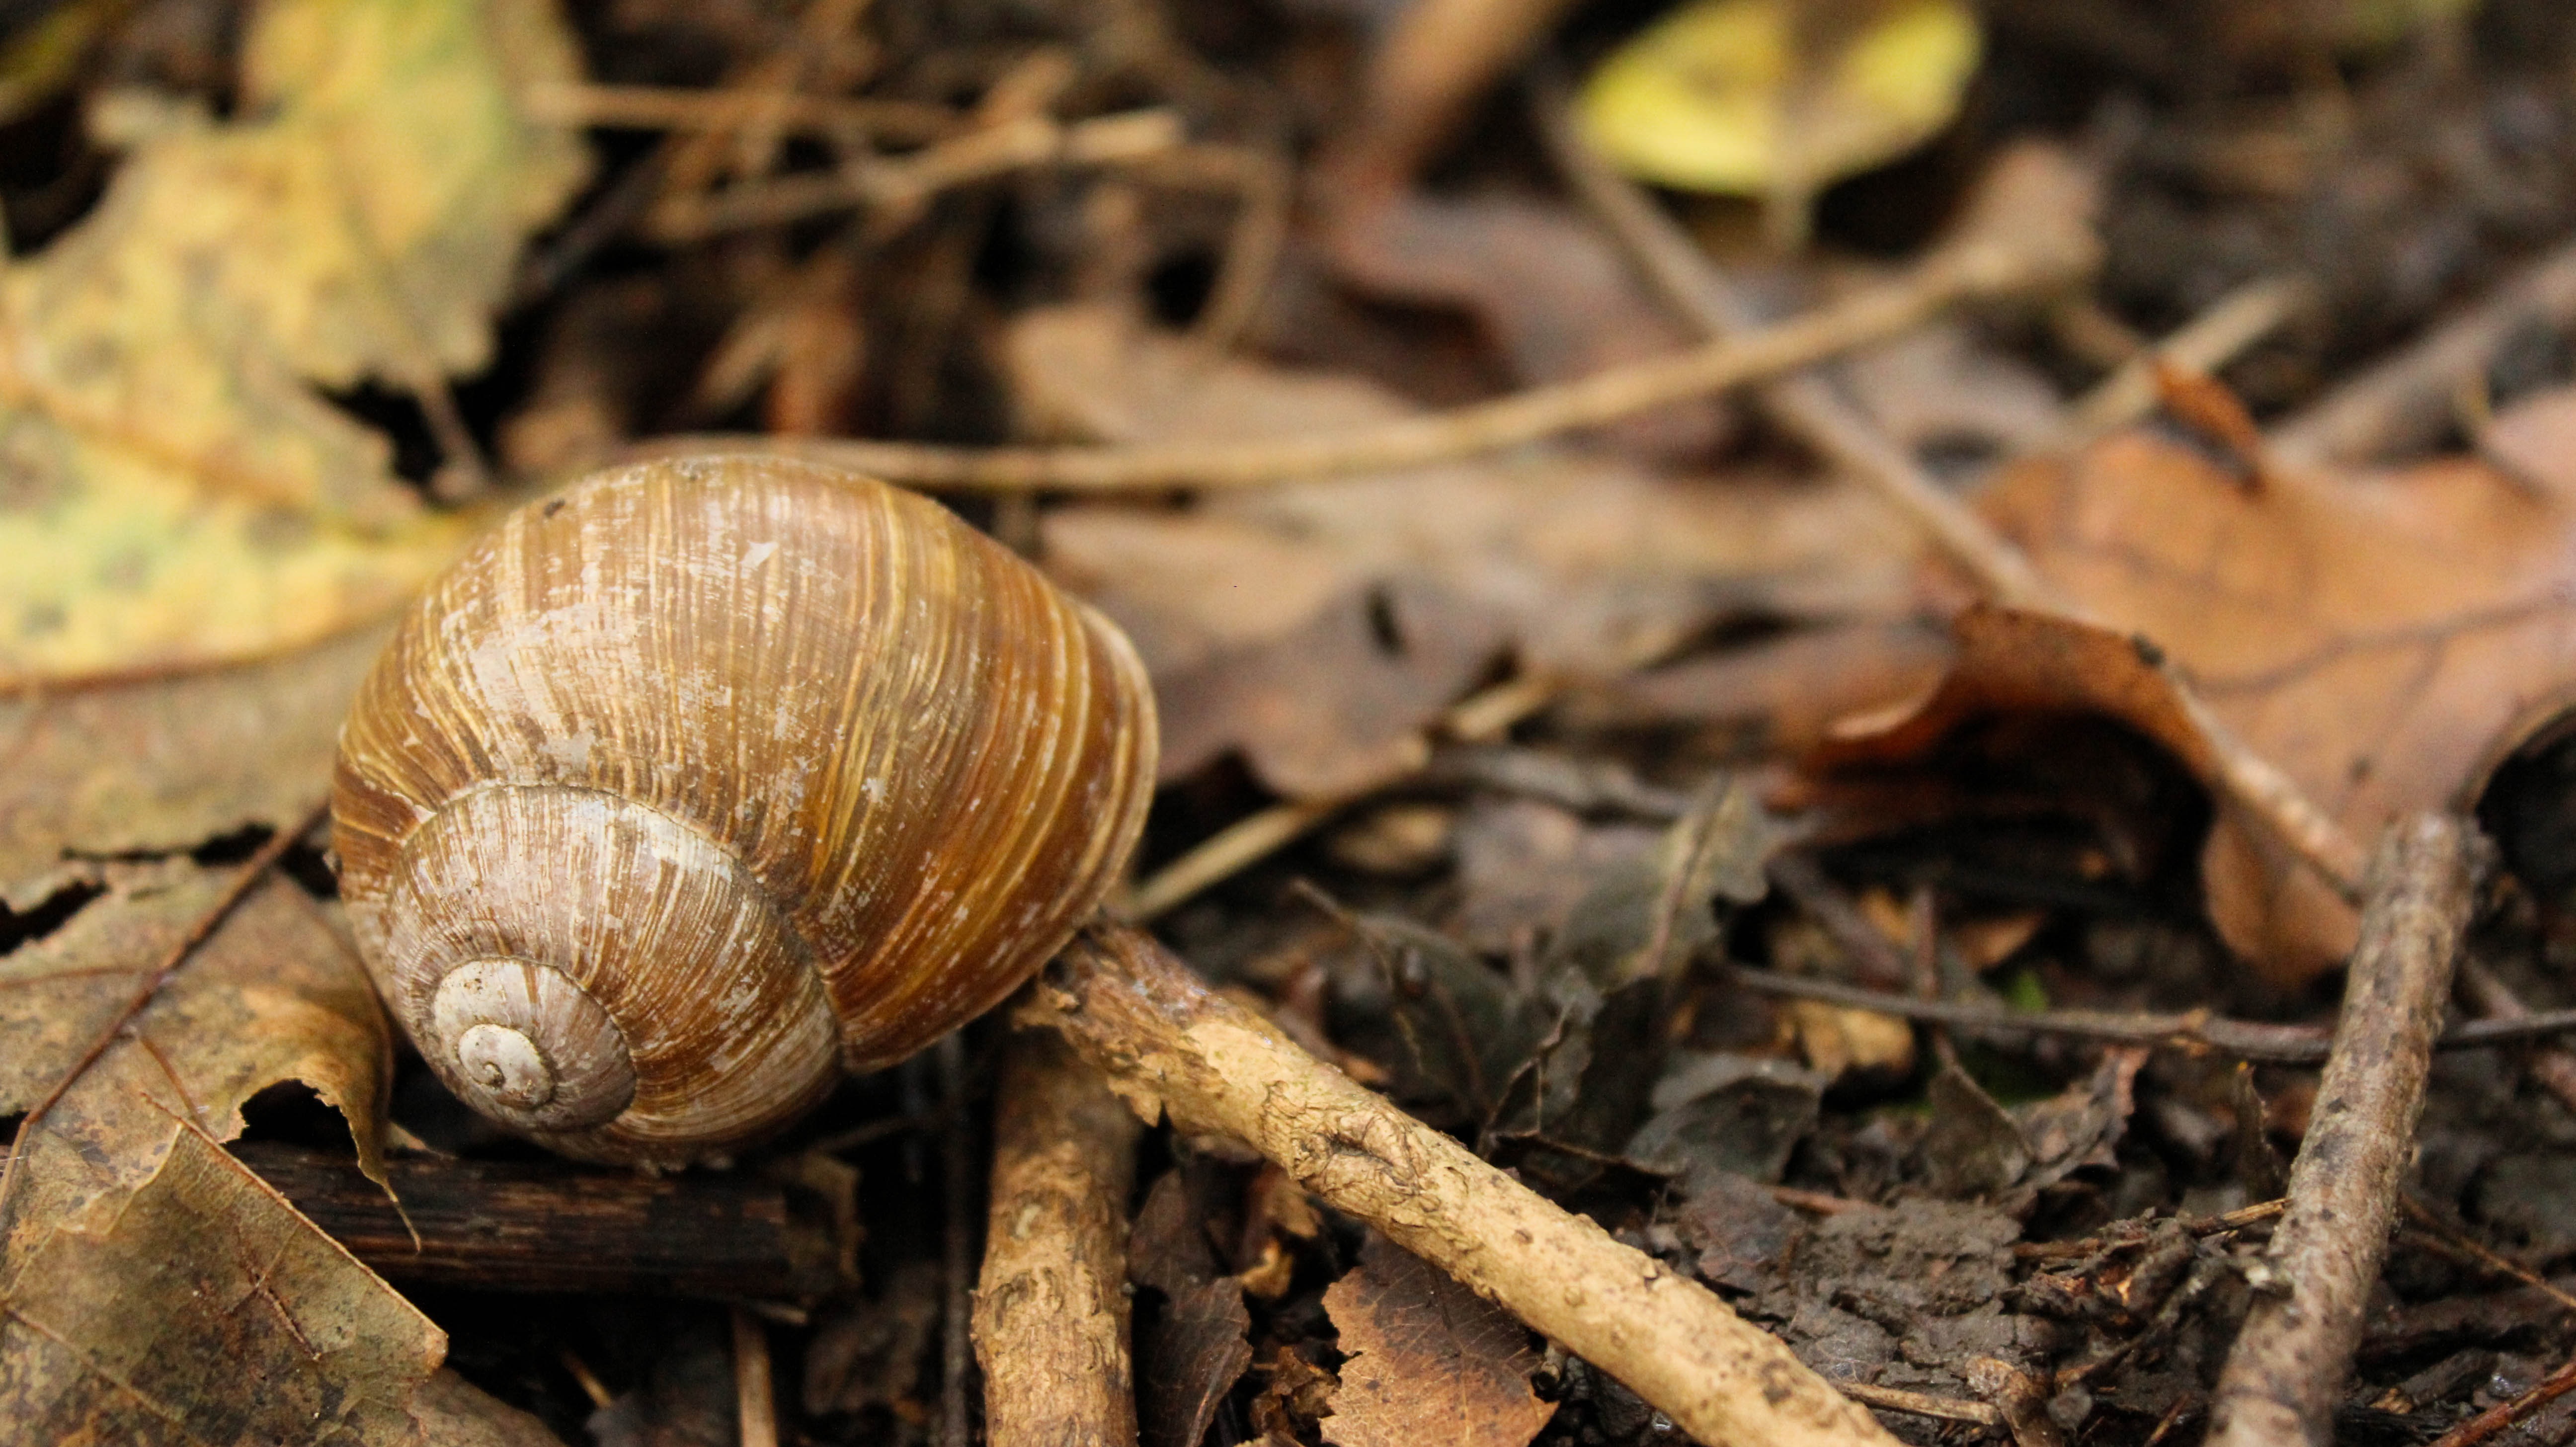
nature, wood, leaf, animal, wildlife, produce, macro, autumn, soil, flora, fauna, invertebrate, close up, snail, slide, woodland, invertebrates, slow, molluscs, macro photography, matsutake, avar, snail shell, passing away, inch, snails and slugs, empty shell